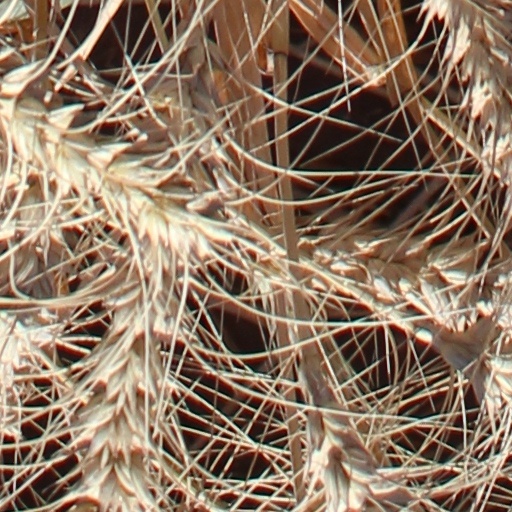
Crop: wheat